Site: brandenburg
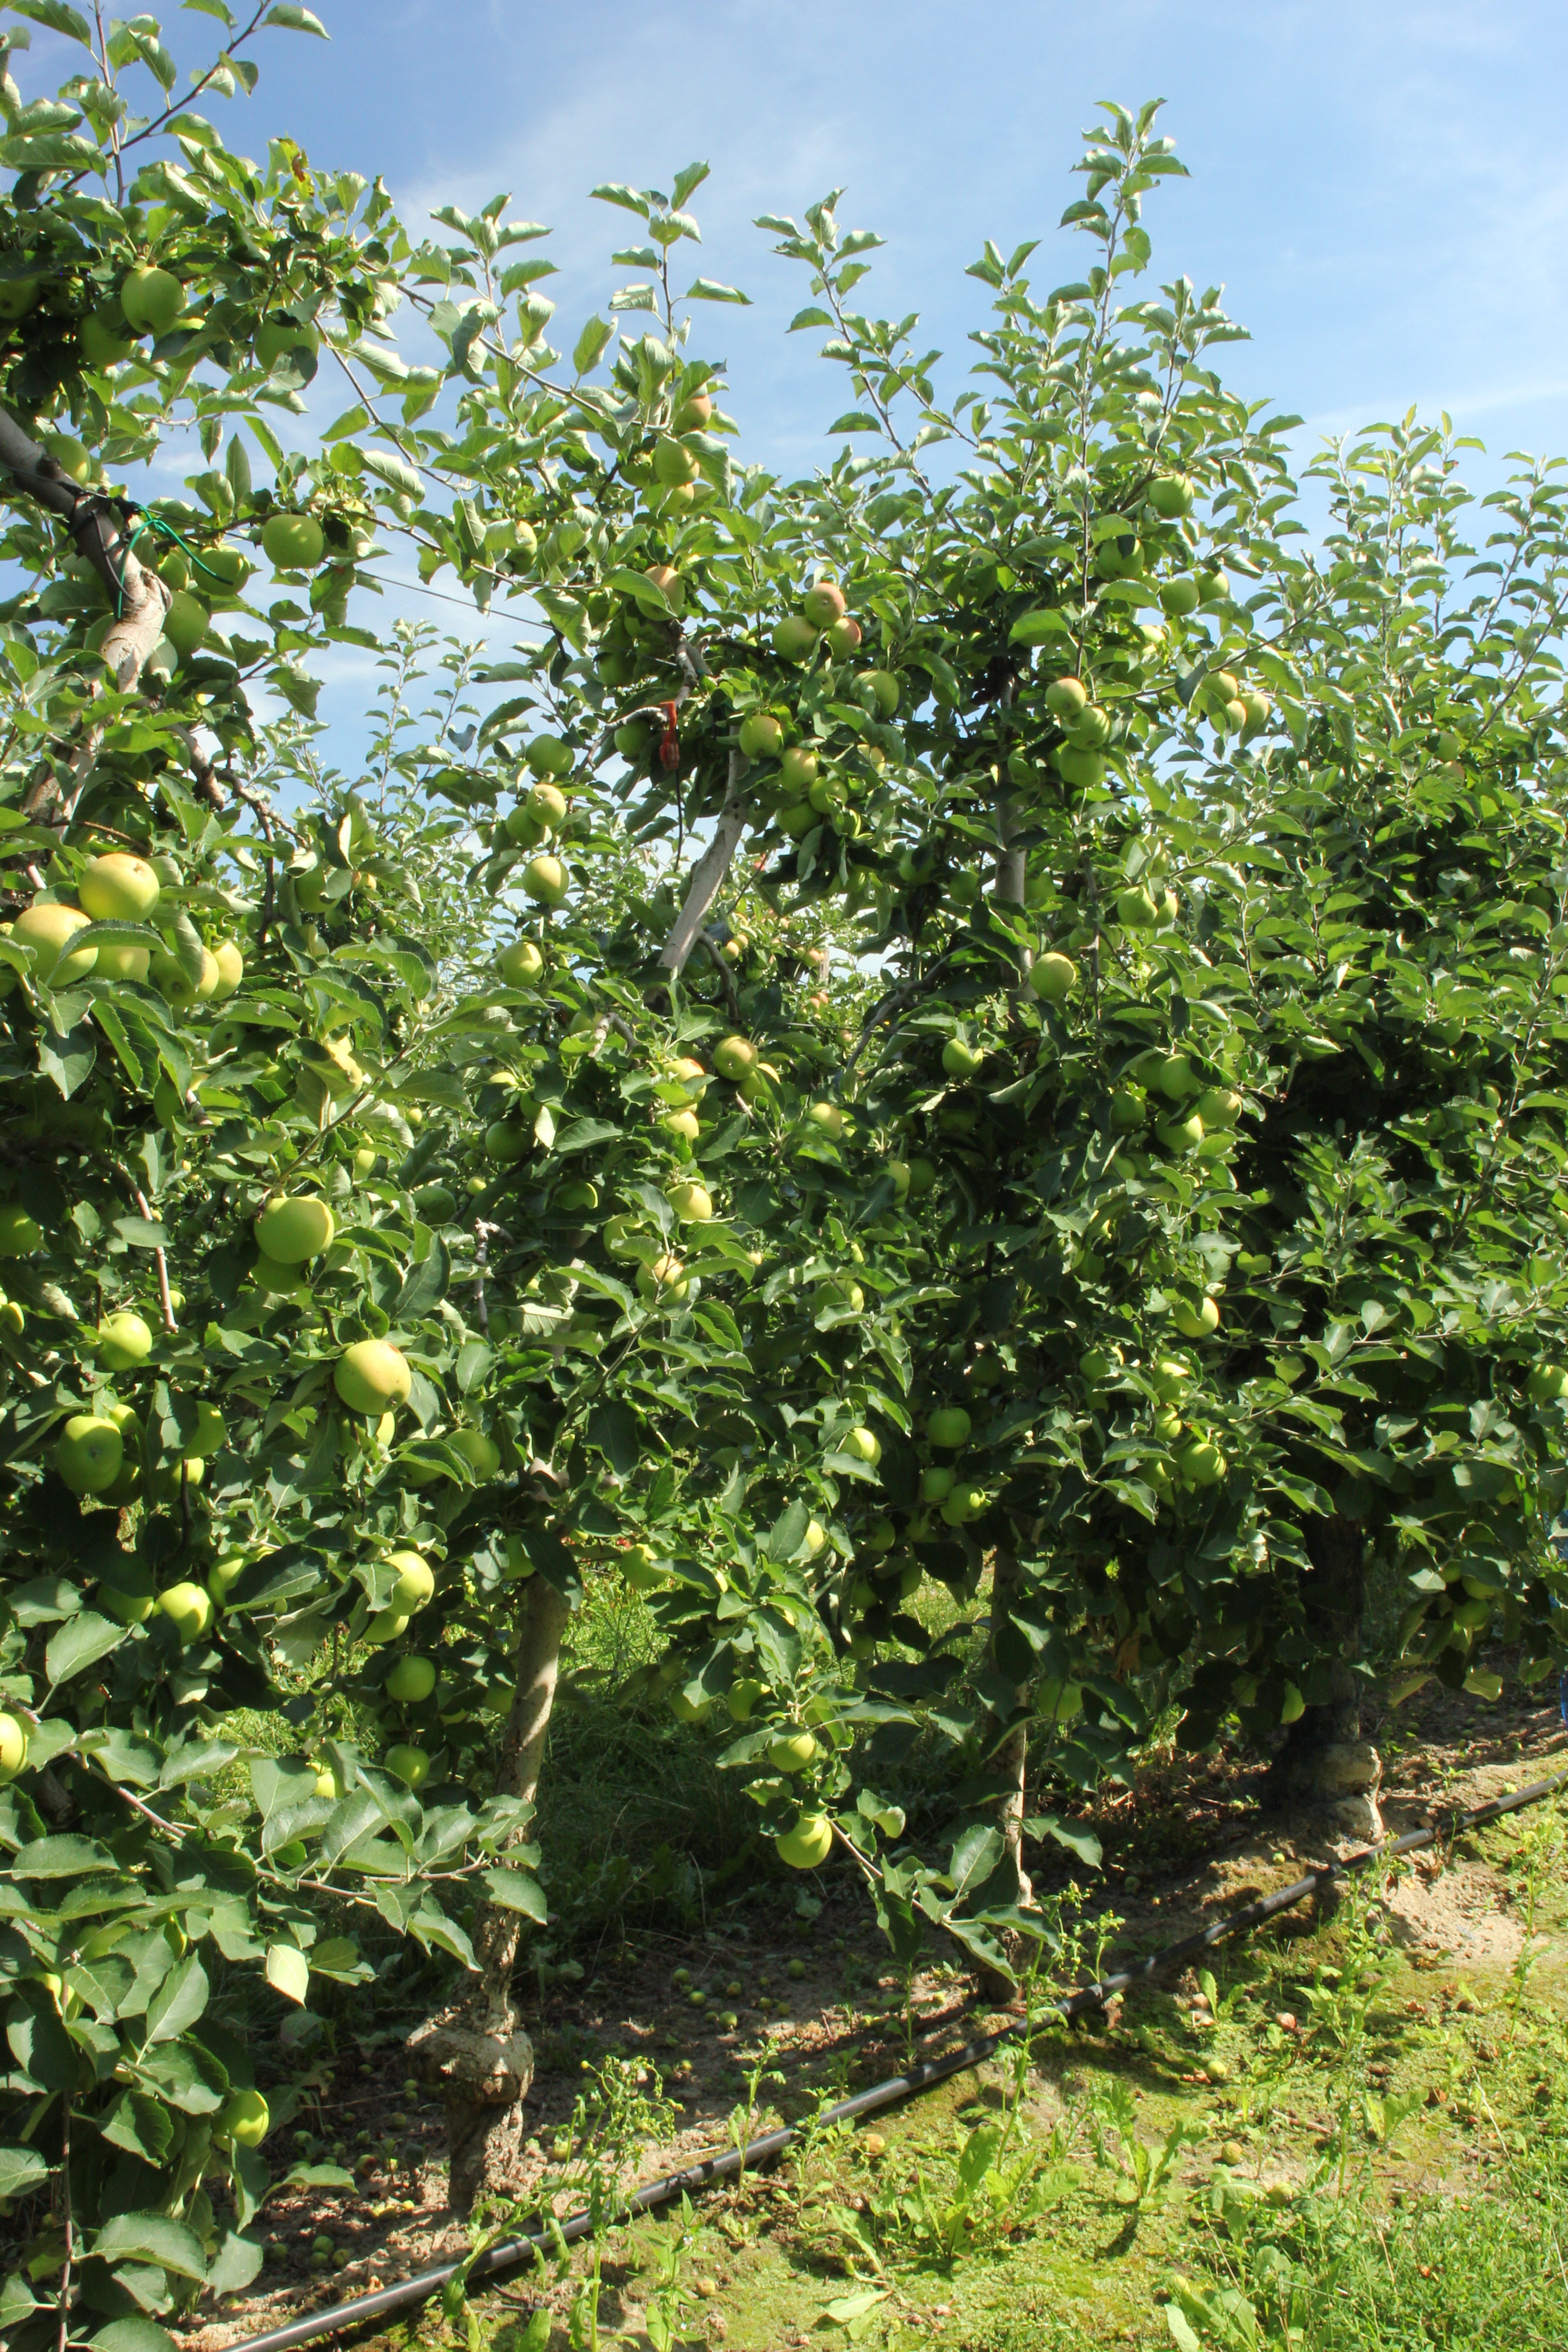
Growth stage (BBCH 77): Development of fruit